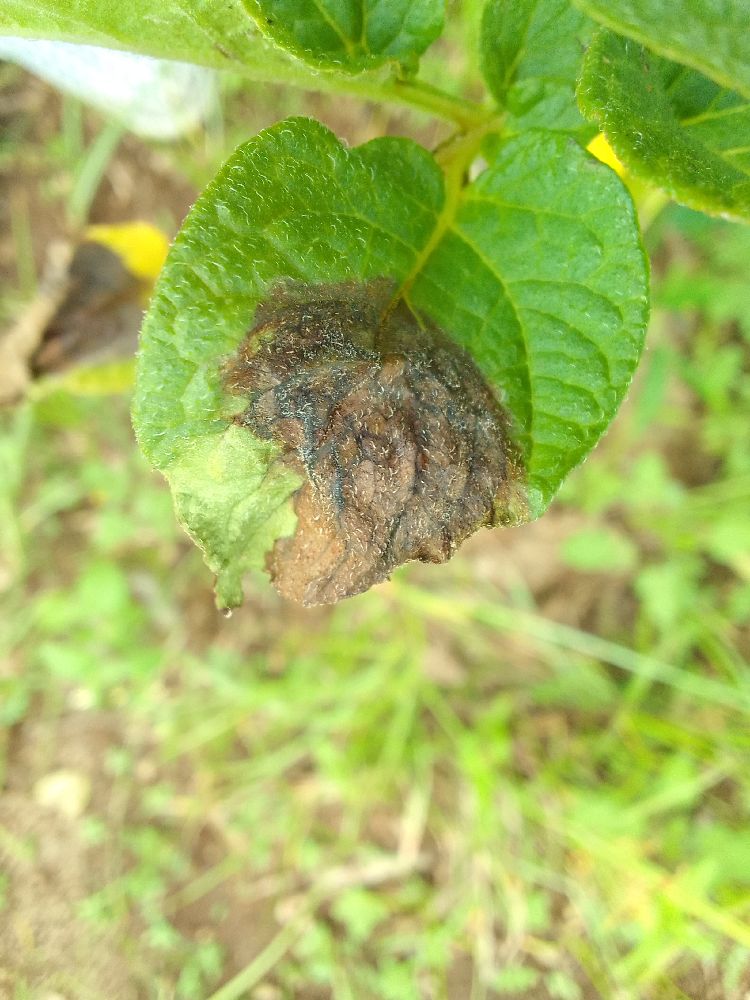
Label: Late blight